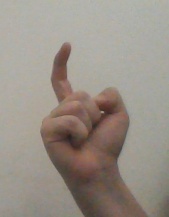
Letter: ra